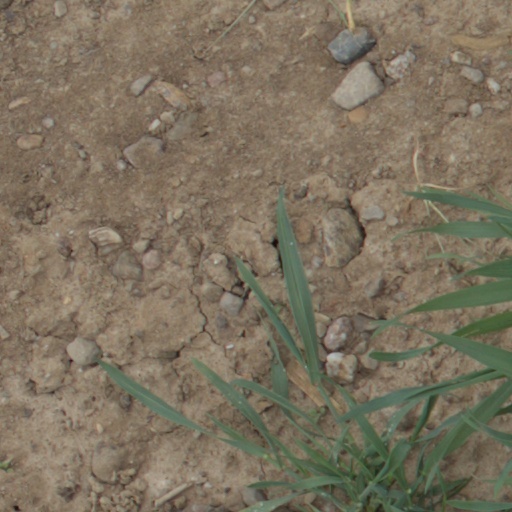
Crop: wheat